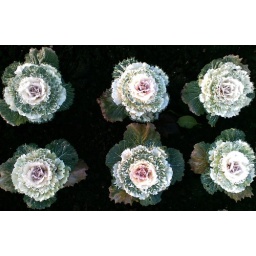
Winter veg in the flower beds